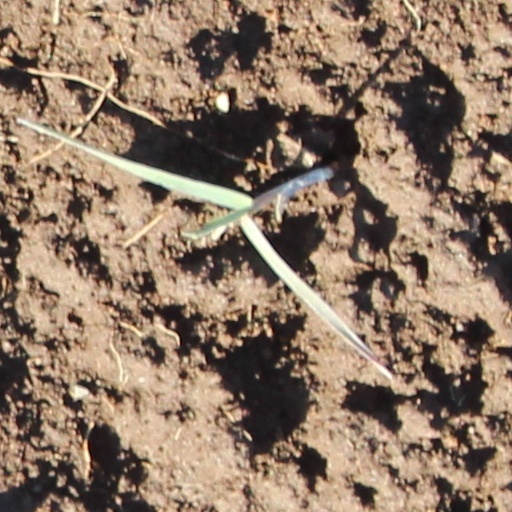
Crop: wheat